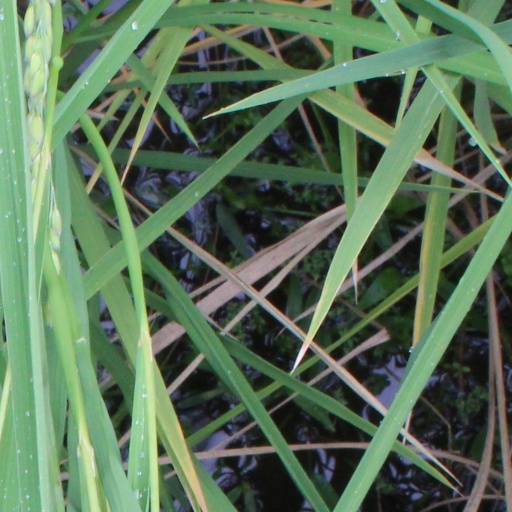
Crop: rice